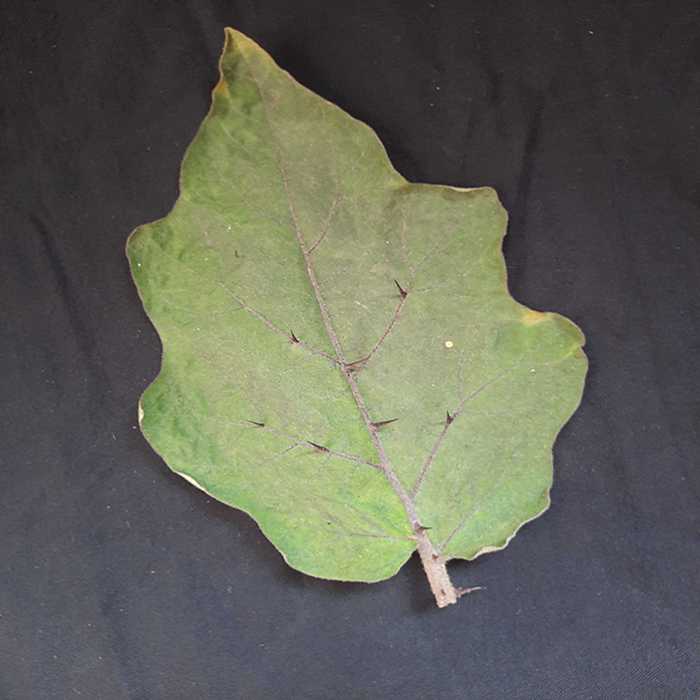
Plant: Eggplant
Label: Eggplant fresh leaf